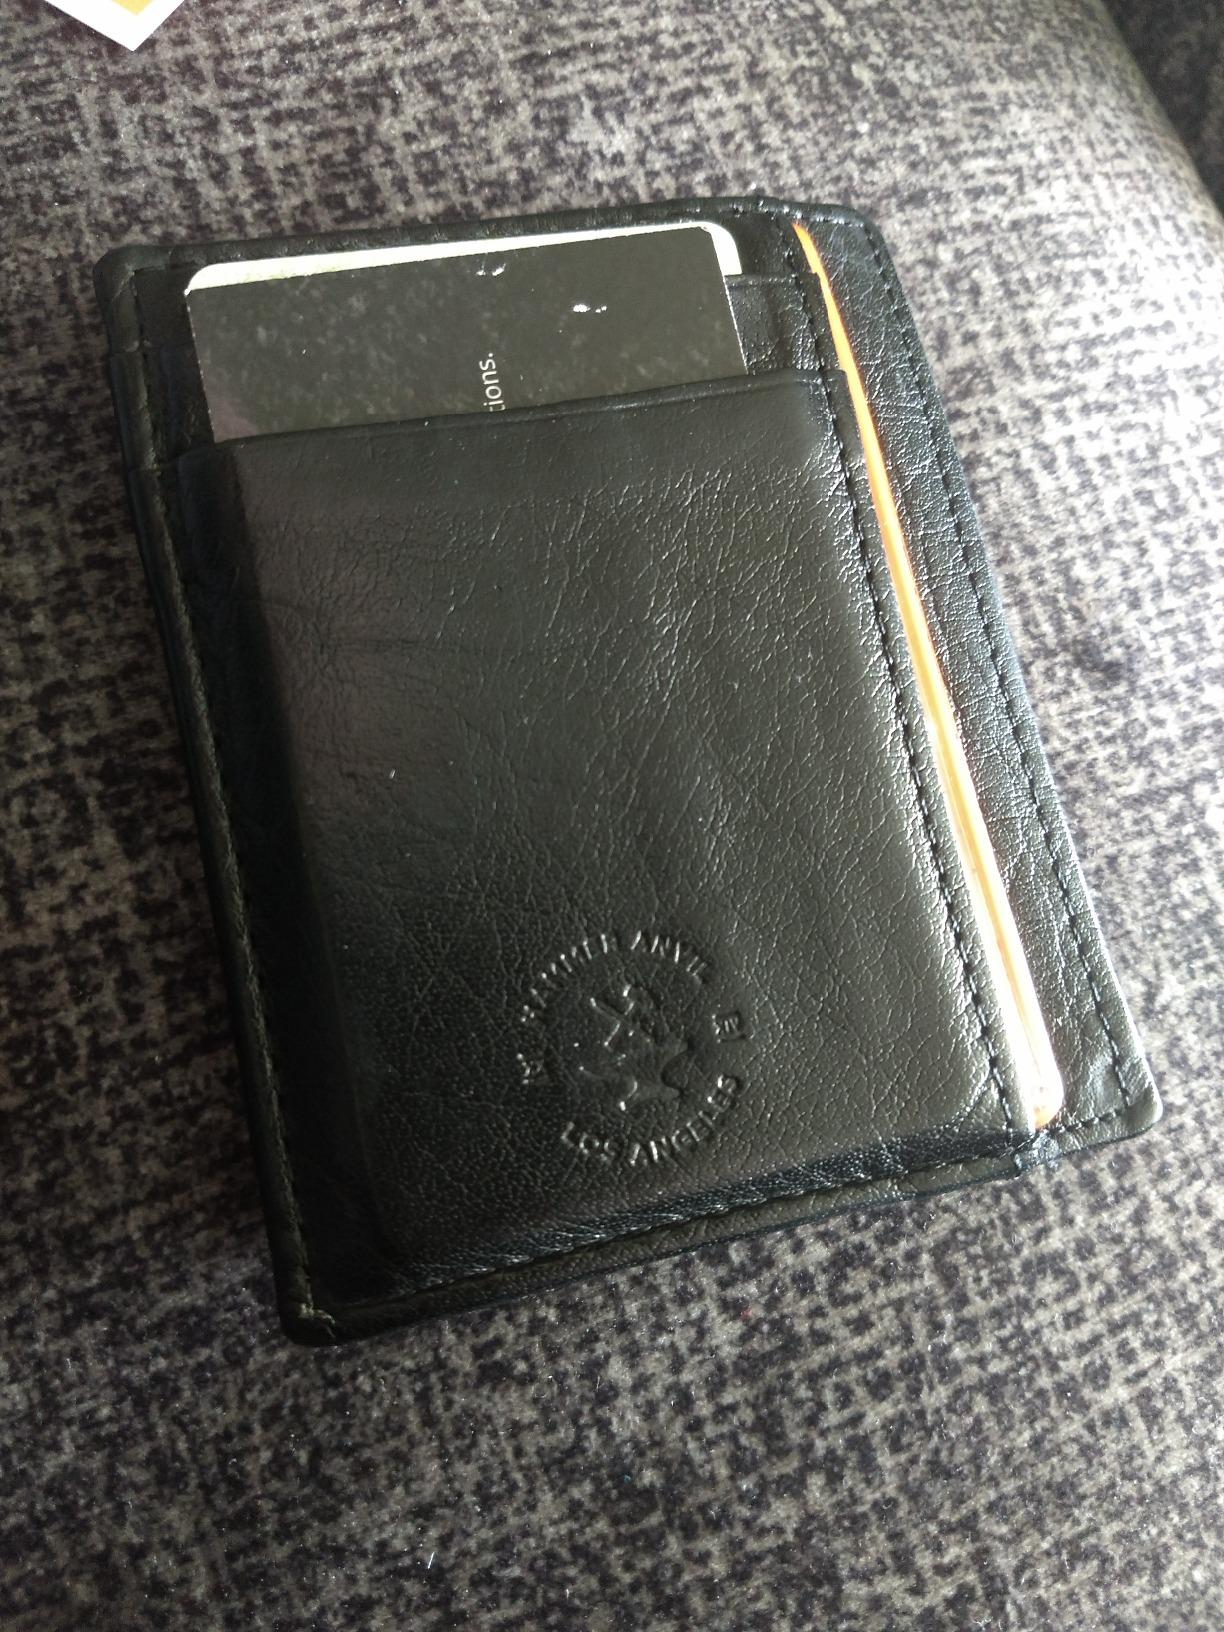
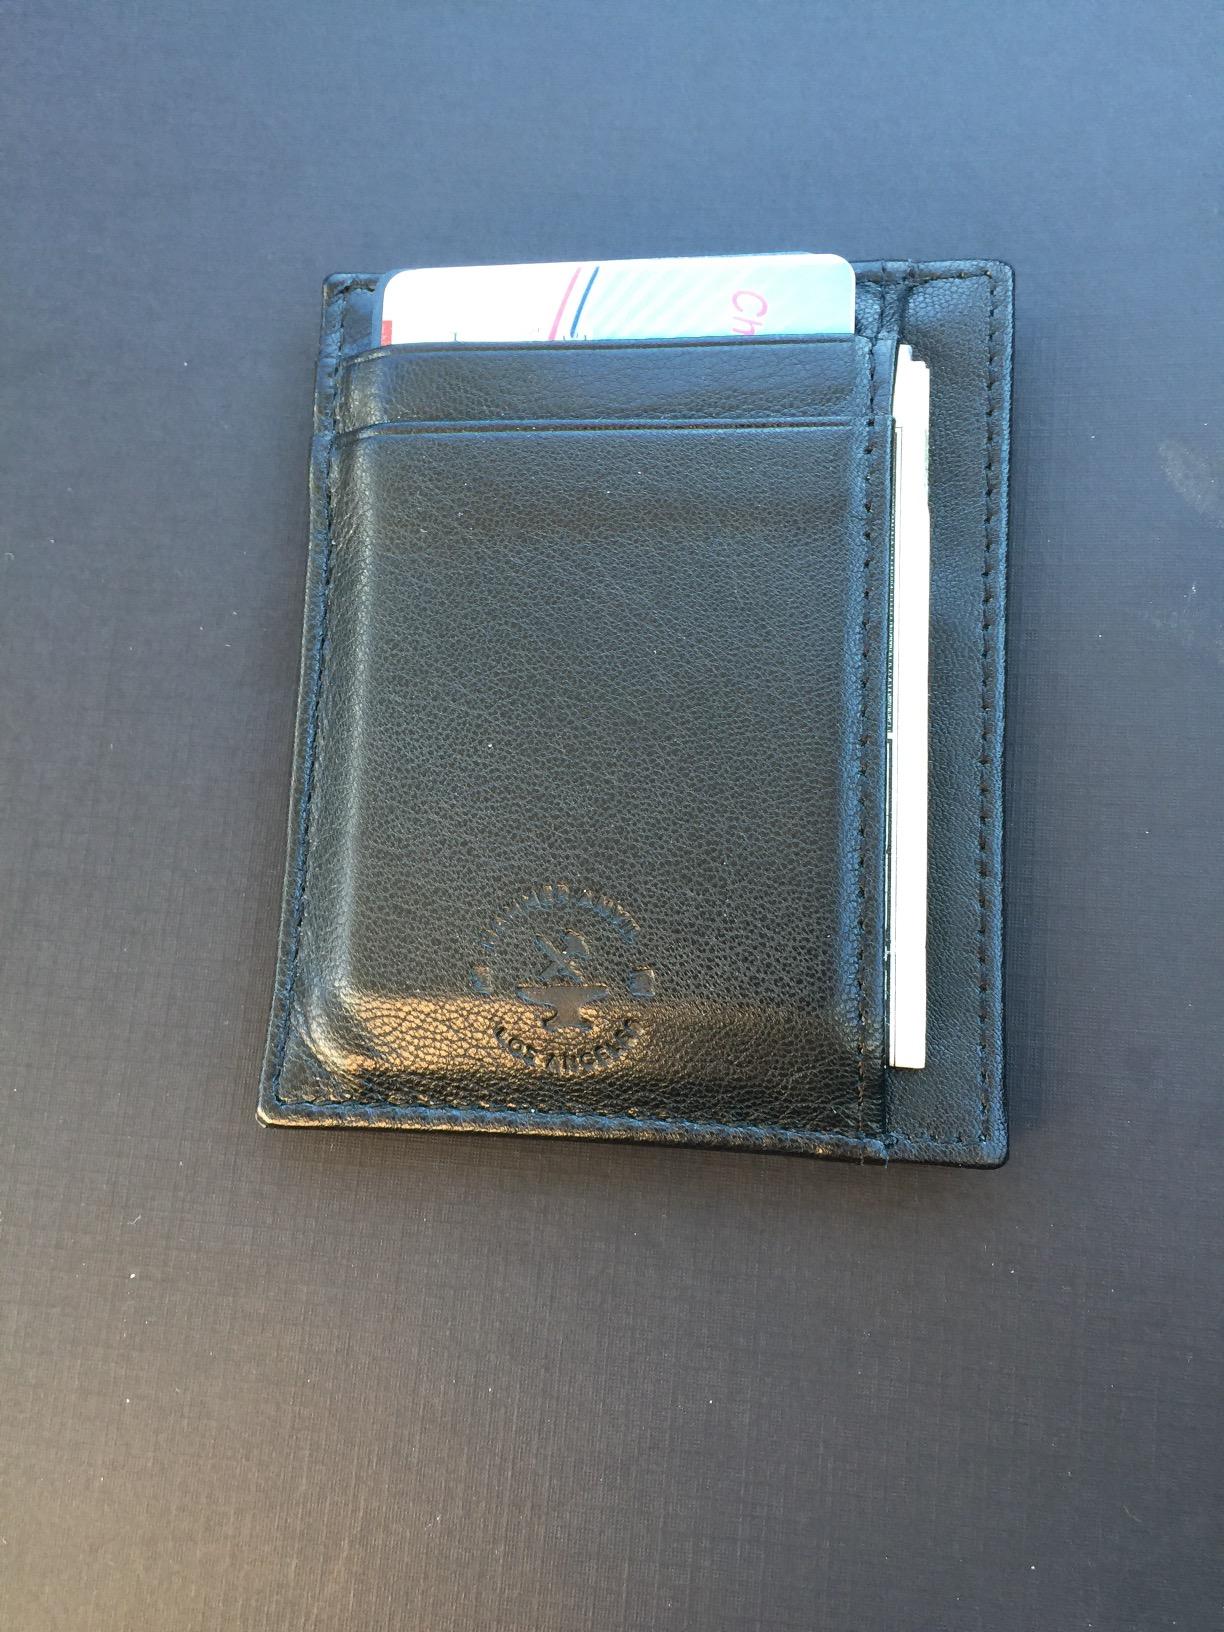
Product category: accessories_wallet
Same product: yes